Alfredo Ildefonso Schuster

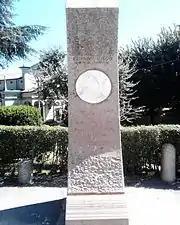
Monument in Verano Brianza.

He died on 30 August 1954 at 4:15 am of a heart ailment in the seminary of Venegono Inferiore near Milan. Cardinal Angelo Giuseppe Roncalli (the future Pope John XXIII) celebrated his funeral. He was buried on 2 September 1954 in the metropolitan cathedral next to his two immediate predecessors. His tomb was opened on 28 January 1985 and his remains were found to be intact.